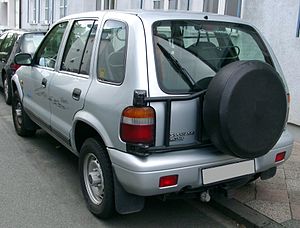
Kia Sportage / Billeder
Kia Sportage er en SUV-model fra den sydkoreanske virksomhed Kia. Første generation kom på markedet i 1994 og fortsatte indtil 2002. Herefter holdt modellen to års "pause", hvorefter den i 2004 kom i en ny generation. Fra august 2007 fremstilles modellen i Slovakiet, på samme fabrik som Kia cee'd. På begge modeller fra den slovakiske fabrik ydes der 7 års garanti.